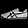
Label: Sneaker